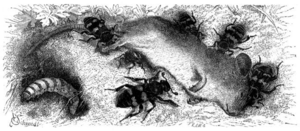
Les nécrophores regroupent des insectes dits « nécrophages », c'est-à-dire qui se nourrissent de cadavres. Ils enterrent les carcasses de petits vertébrés comme les oiseaux et les rongeurs, et s'en servent de source de nourriture pour leurs larves.